Women in the Russian Revolution

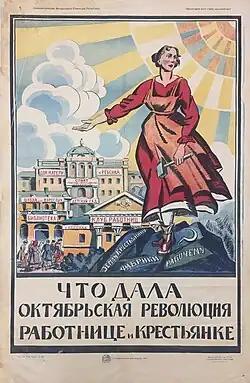
What the October Revolution gave to the female worker and peasant. 1920 Soviet propaganda poster. The inscriptions on the buildings read "library", "kindergarten", "school for grown-ups", etc.

While men were forcibly conscripted for service in the civil war when multiple enemies tried to overthrow the Bolsheviks, women were not required to participate. Nevertheless, they did, in large numbers, suggesting the Bolsheviks had gained some women's support. About 50,000 to 70,000 women joined the Red Army by 1920 to make up 2% of the overall armed forces.